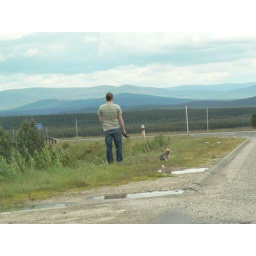
the dog not me! high up in the caingorm mountain range